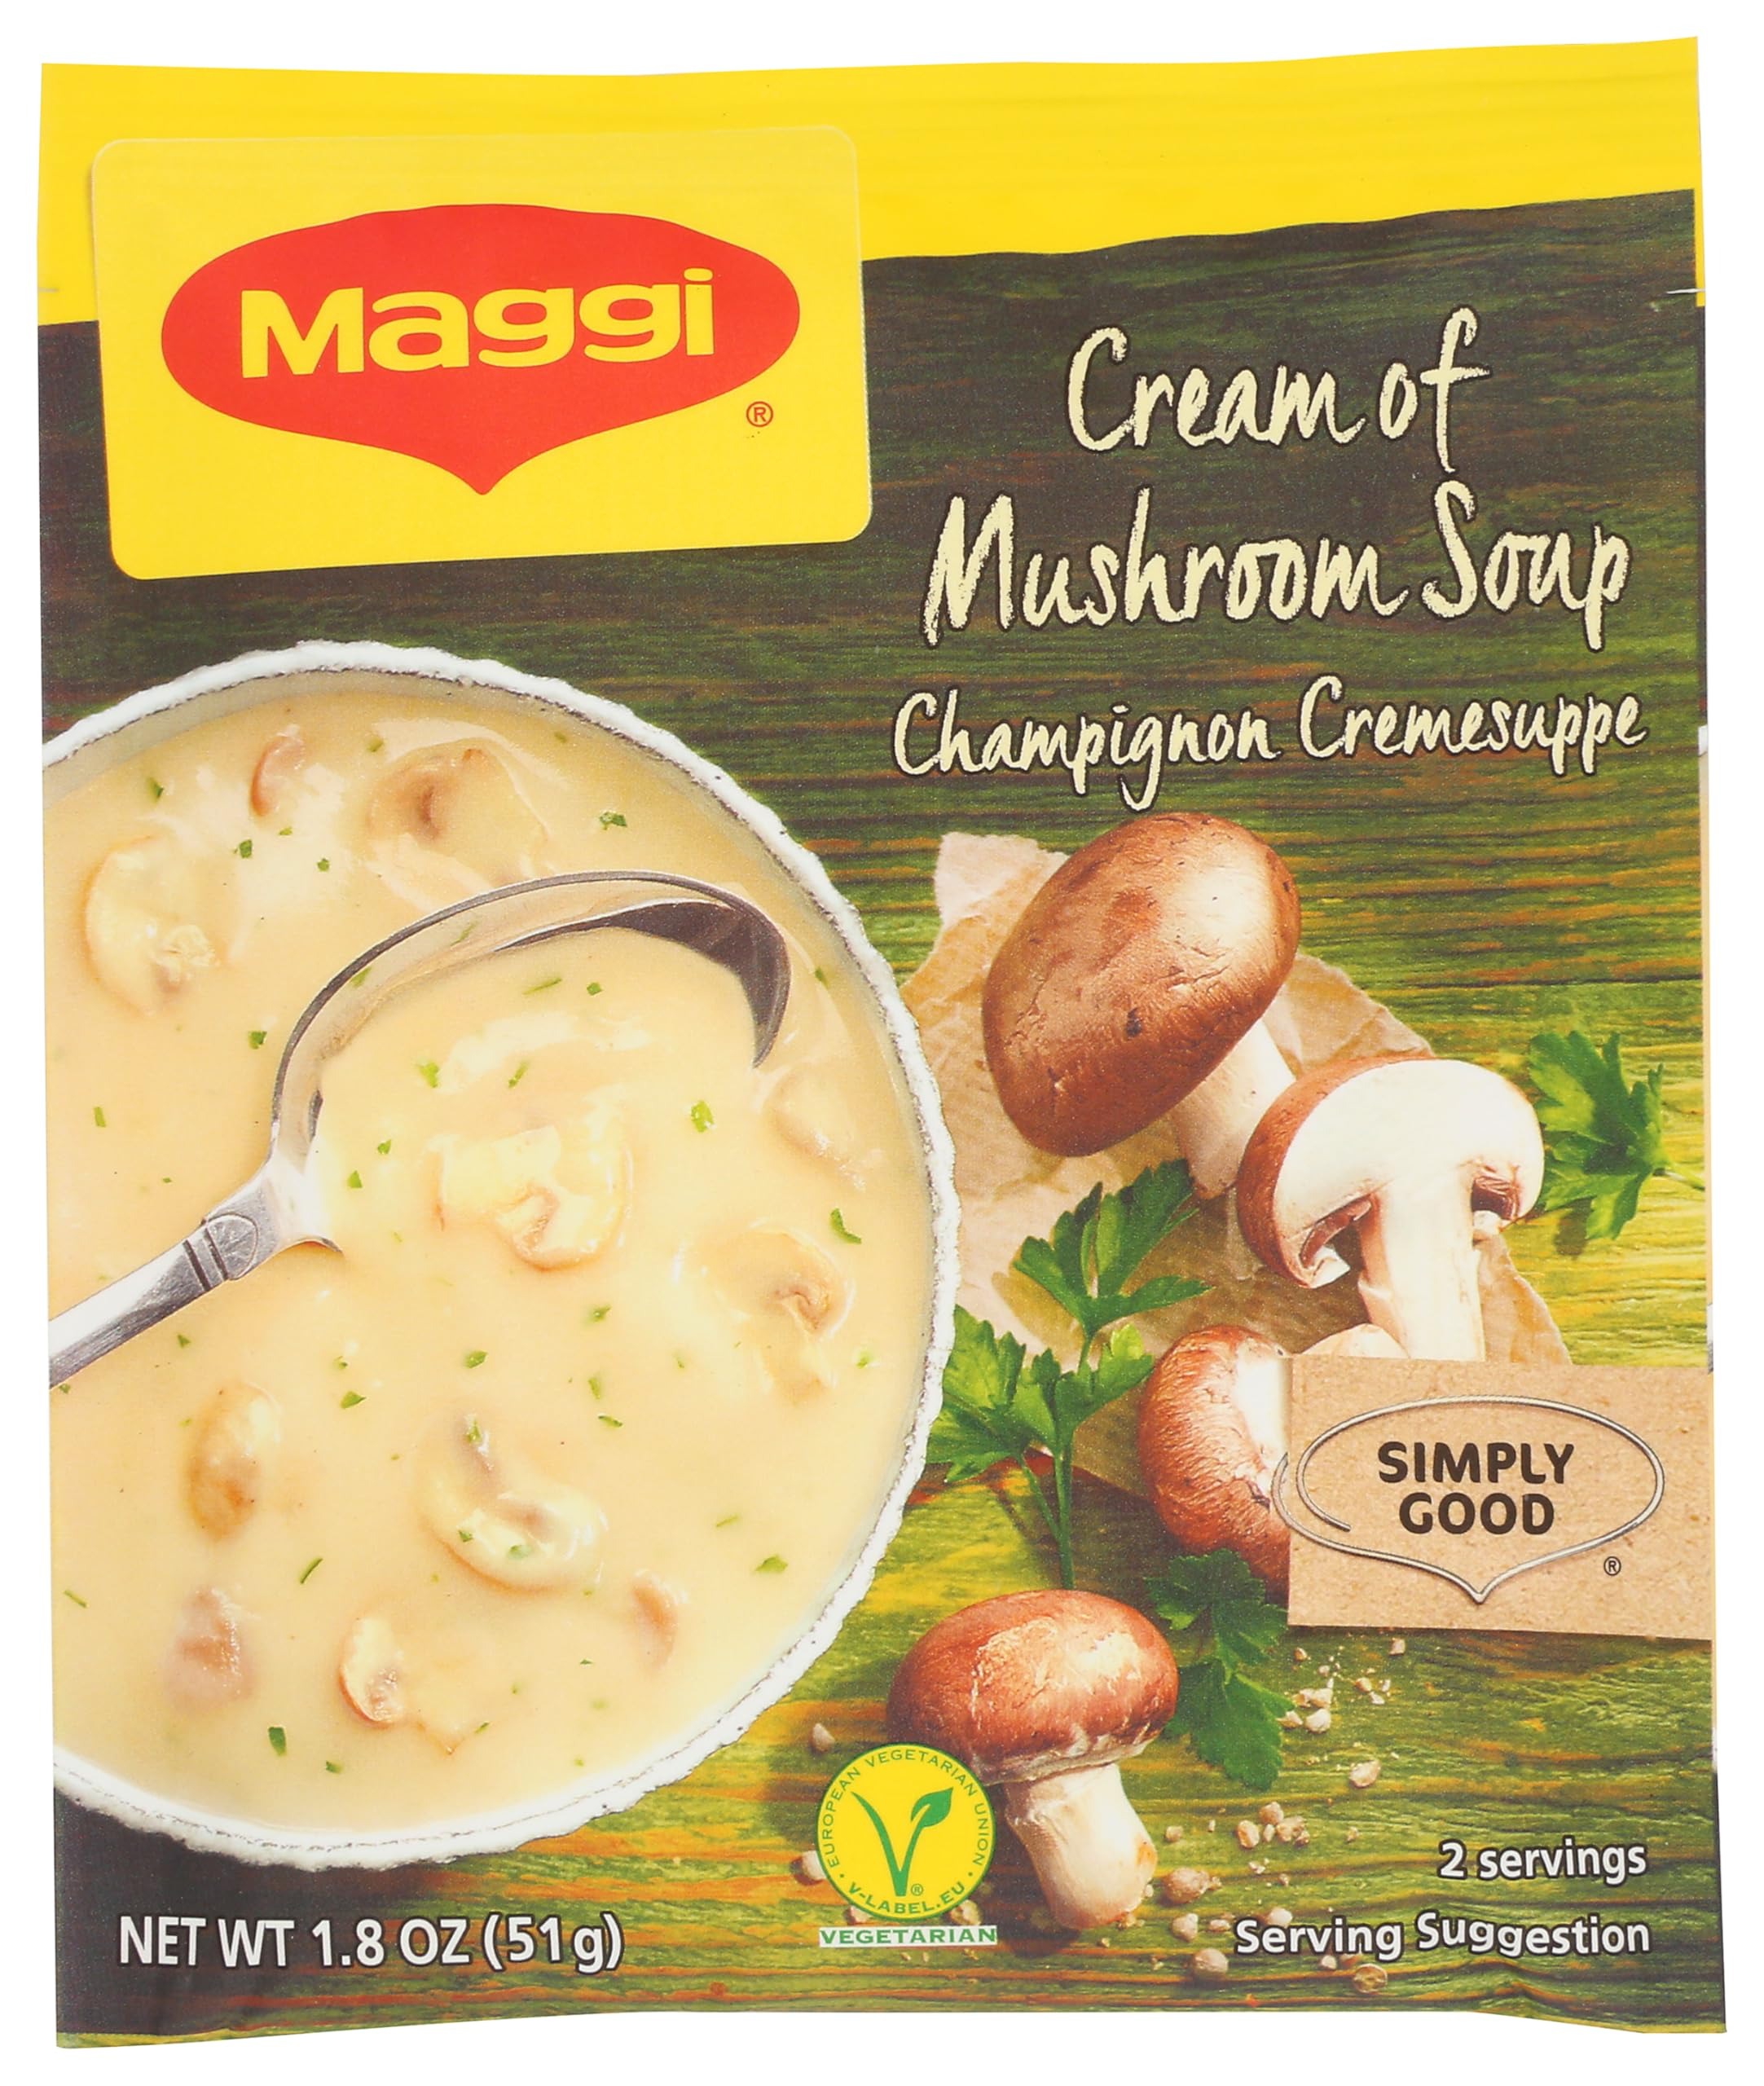
Item Name: Maggi Cream of Mushroom Soup (6 Pack)
Bullet Point 1: 6 - 1.8 Oz (51g) Packages
Bullet Point 2: Delicious Cream of Mushroom Soup Mix
Bullet Point 3: Simple to Make - Just Add Water and Heat
Bullet Point 4: Product of Germany
Value: 11.46
Unit: Ounce

Price: 17.66